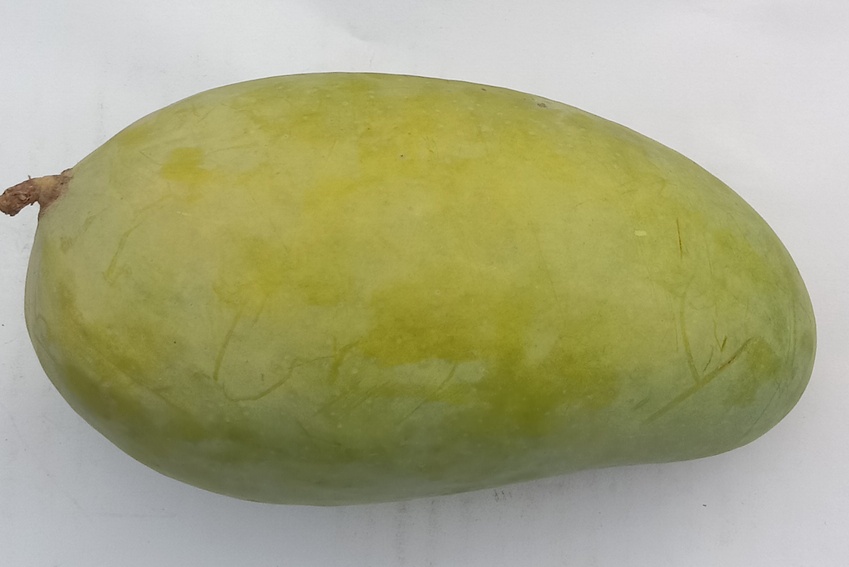
Mango variety: Sindhri